Moving Out 2

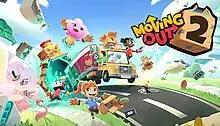

Moving Out 2 is a 2023 cooperative simulation game developed by SMG Studio and DevM Games and published by Team17. It is a sequel to "Moving Out". Players attempt to move objects across various levels without hitting objections. It combines elements of strategy, puzzle, and party video games. Team17 published it for Windows, Nintendo Switch, PlayStation 4, PlayStation 5, Xbox One, and Xbox Series X/S.